T. J. Haws

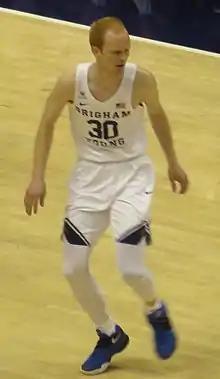
Haws with BYU in January 2017

On February 15, 2019, he scored a career-high 35 points in an 88–82 overtime victory over San Diego. Haws averaged 17.8 points and a team-high 5.1 assists and 1.2 steals per game as a junior. He earned Second Team All-WCC honors. On January 11, 2020, Haws posted a career-high 14 assists against Portland. He had his second double-double on February 15, recording 17 points and 10 assists in a 72–71 win against San Diego. As a senior, Haws averaged 14.0 points and 5.7 assists per game, shooting 45.9% from the field. He was named to the First Team All-WCC. He finished his career ranked second in BYU history in assists with 603.